Asteroid Redirect Mission

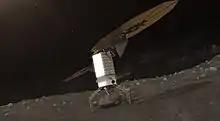
Grippers on the end of the robotic arms grasp and secure a boulder from a large asteroid. With the boulder secured, the legs would push off to provide an initial ascent without the use of thrusters.

The Asteroid Redirect Mission (ARM), also known as the Asteroid Retrieval and Utilization (ARU) mission and the Asteroid Initiative, was a space mission proposed by NASA in 2013; the mission was later cancelled. The Asteroid Retrieval Robotic Mission (ARRM) spacecraft would have rendezvoused with a large near-Earth asteroid and used robotic arms with anchoring grippers to retrieve a 4-meter boulder from the asteroid.